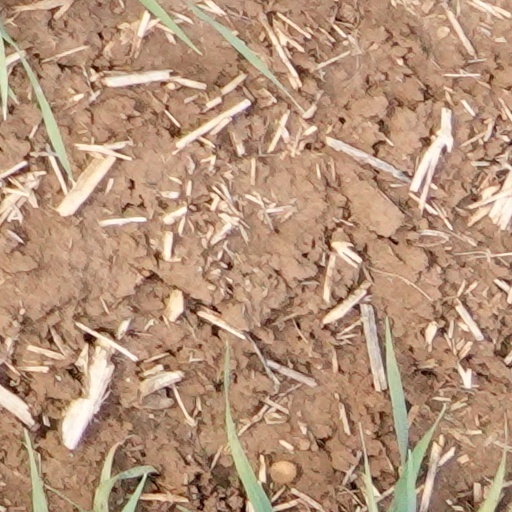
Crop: wheat